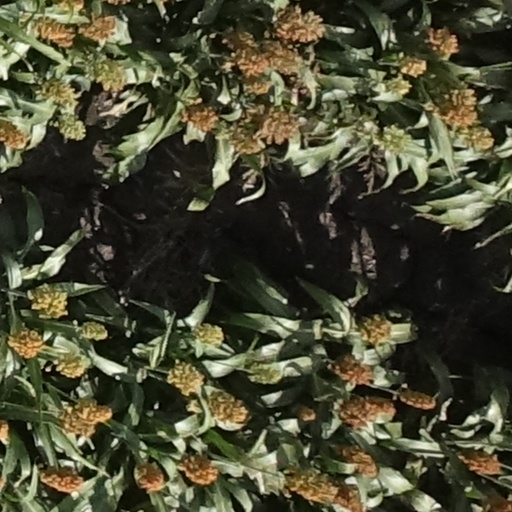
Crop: sorghum